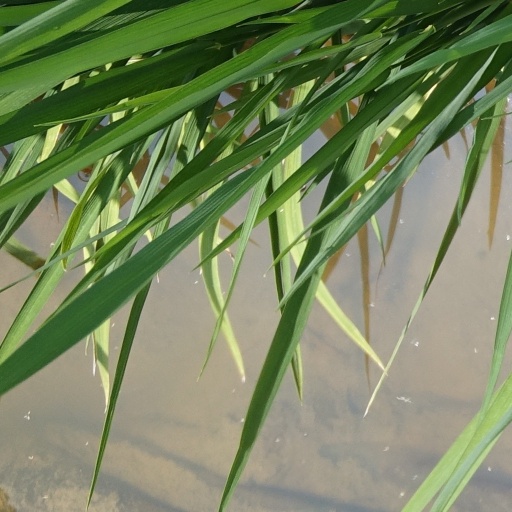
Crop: rice